Grande Armée

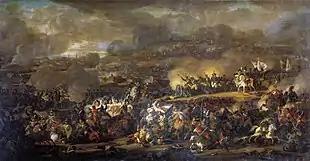

The new "Grande Armée" was somewhat different from before; over one-third of its ranks were now filled by non-French conscripts coming from satellite states or countries allied to France. The behemoth force crossed the Niemen River on 24 June 1812, and Napoleon hoped that quick marching could place his men between the two main Russian armies, commanded by Generals Barclay de Tolly and Pyotr Bagration. However, the campaign was characterized by many frustrations, as the Russians succeeded no fewer than three times in evading Napoleon's pincers. A final stand for the defence of Moscow led to the massive Battle of Borodino on 7 September 1812. There the "Grande Armée" won a bloody but indecisive and arguably pyrrhic victory. A week after the battle, the "Grande Armée" finally entered Moscow only to find the city largely empty and ablaze. Its soldiers were now forced to deal with the fires while hunting down arsonists and guarding the city's historic districts. Napoleon and his army spent over a month in Moscow, vainly hoping that the Russian emperor would respond to the French peace offers. After these efforts failed, the French set out on 19 October, now only a shadow of their former selves. The epic retreat over the Russian winter dominates popular conceptions of the war, even though over half of the "Grande Armée" had been lost during the summer. The French were harassed repeatedly by the converging Russian armies, Marshal Michel Ney even conducting a rearguard separation between his troops and the Russians, and by the time the Berezina was reached Napoleon only had about 49,000 troops and 40,000 stragglers of little military value. The resulting battle and the monumental work of General Jean Baptiste Eblé's engineers saved the remnants of the "Grande Armée". Napoleon left his men in order to reach Paris and address new military and political matters. Of the 685,000 men that constituted the initial invasion force, only 93,000 survived.